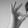
ASL letter: F